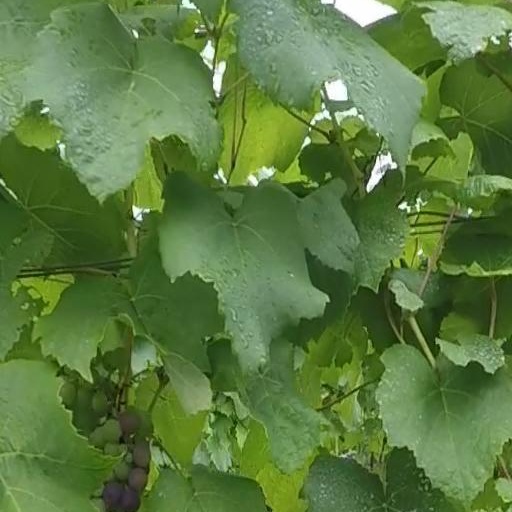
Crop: grape